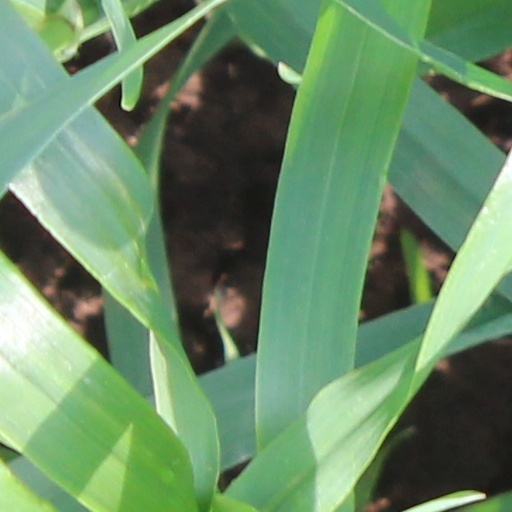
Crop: wheat